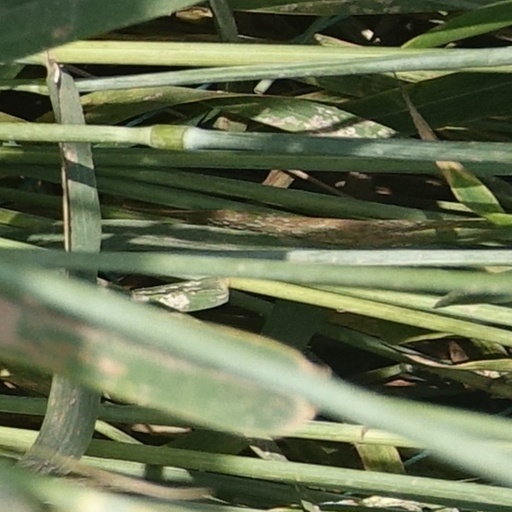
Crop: wheat